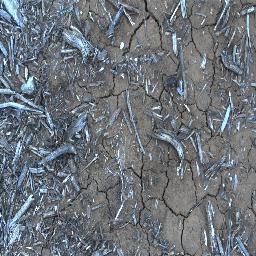
Label: negative